Rod Stewart

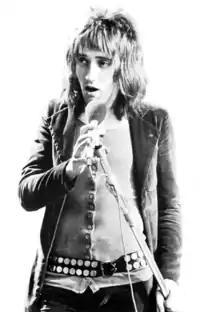
Stewart in a trade advert for his 1971 album "Every Picture Tells A Story"

Faces released their debut album, "First Step", in early 1970 with a rock and roll style similar to the Rolling Stones. While the album did better in the UK than in the US, the Faces quickly earned a strong live following. Stewart released his second album, "Gasoline Alley" that autumn. Stewart's approach was similar to his first album and mandolin was introduced into the sound. He then launched a US tour with the Faces. Stewart sang guest vocals for the Australian group Python Lee Jackson on "In a Broken Dream", recorded in April 1969 but not released until 1970. His payment was a set of seat covers for his car. It was re-released in 1972 to become a worldwide hit.